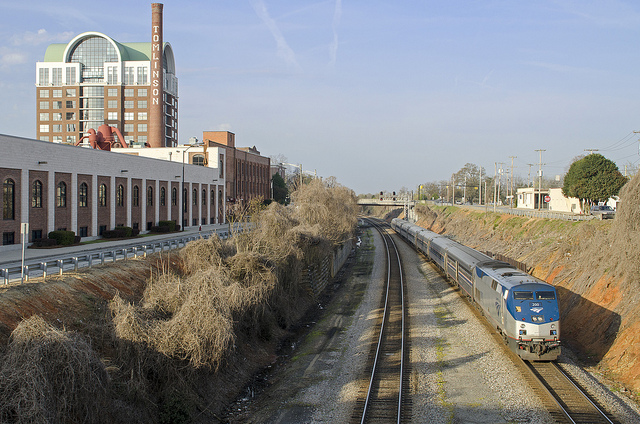
user: Given an image and a question. Answer the question in a short answer. Question: What is this train riding on? Short Answer:
assistant: track